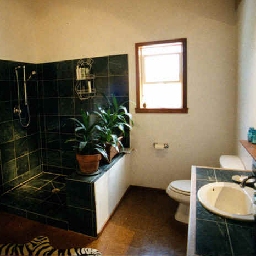
Room type: bathroom